Klamath Project

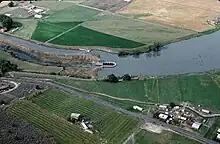
Lost River Diversion Dam, completed 1912

The Klamath Project contains seven dams, all of them on tributaries of the Klamath River itself. In chronological order of completion, they are: